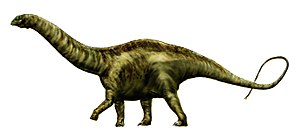
Saurischia
Skitse af Apatosaurus.
Skitse af Apatosaurus.
Saurischier er en overordnet gruppe af dinosaurer, klassificeret i ordenen Saurischia. De har fået dette navn fordi de, ligesom øglerne, har et fremadrettet skamben. Traditionelt er gruppen blevet inddelt i to underordener, Sauropodomorpha og Theropoda. Sauropoder var planteædende, mens de fleste theropoder var kødædende.